Postage stamps and postal history of Malaysia

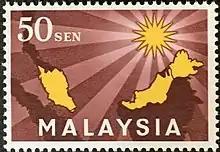
A stamp showing a map of Malaysia issued on September 16, 1963

The Malaya Federation began issuing stamps on May 5, 1957, in preparation for independence from Great Britain in the same year. The four stamps of the first series were inscribed "Federation of Malaya" and depicted the coat of arms, and map of the state.